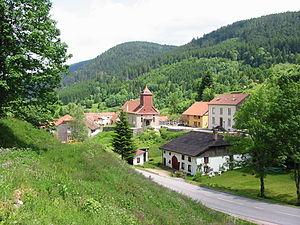
Le Valtin, commune des Vosges. L'église et la mairie.
Le Valtin est une commune française du Massif des Vosges située dans le département des Vosges en Lorraine, dans la région Grand Est. Elle fait partie de la Communauté de communes des Hautes Vosges et du canton de Gérardmer. C'est la plus haute commune du Massif des Vosges.